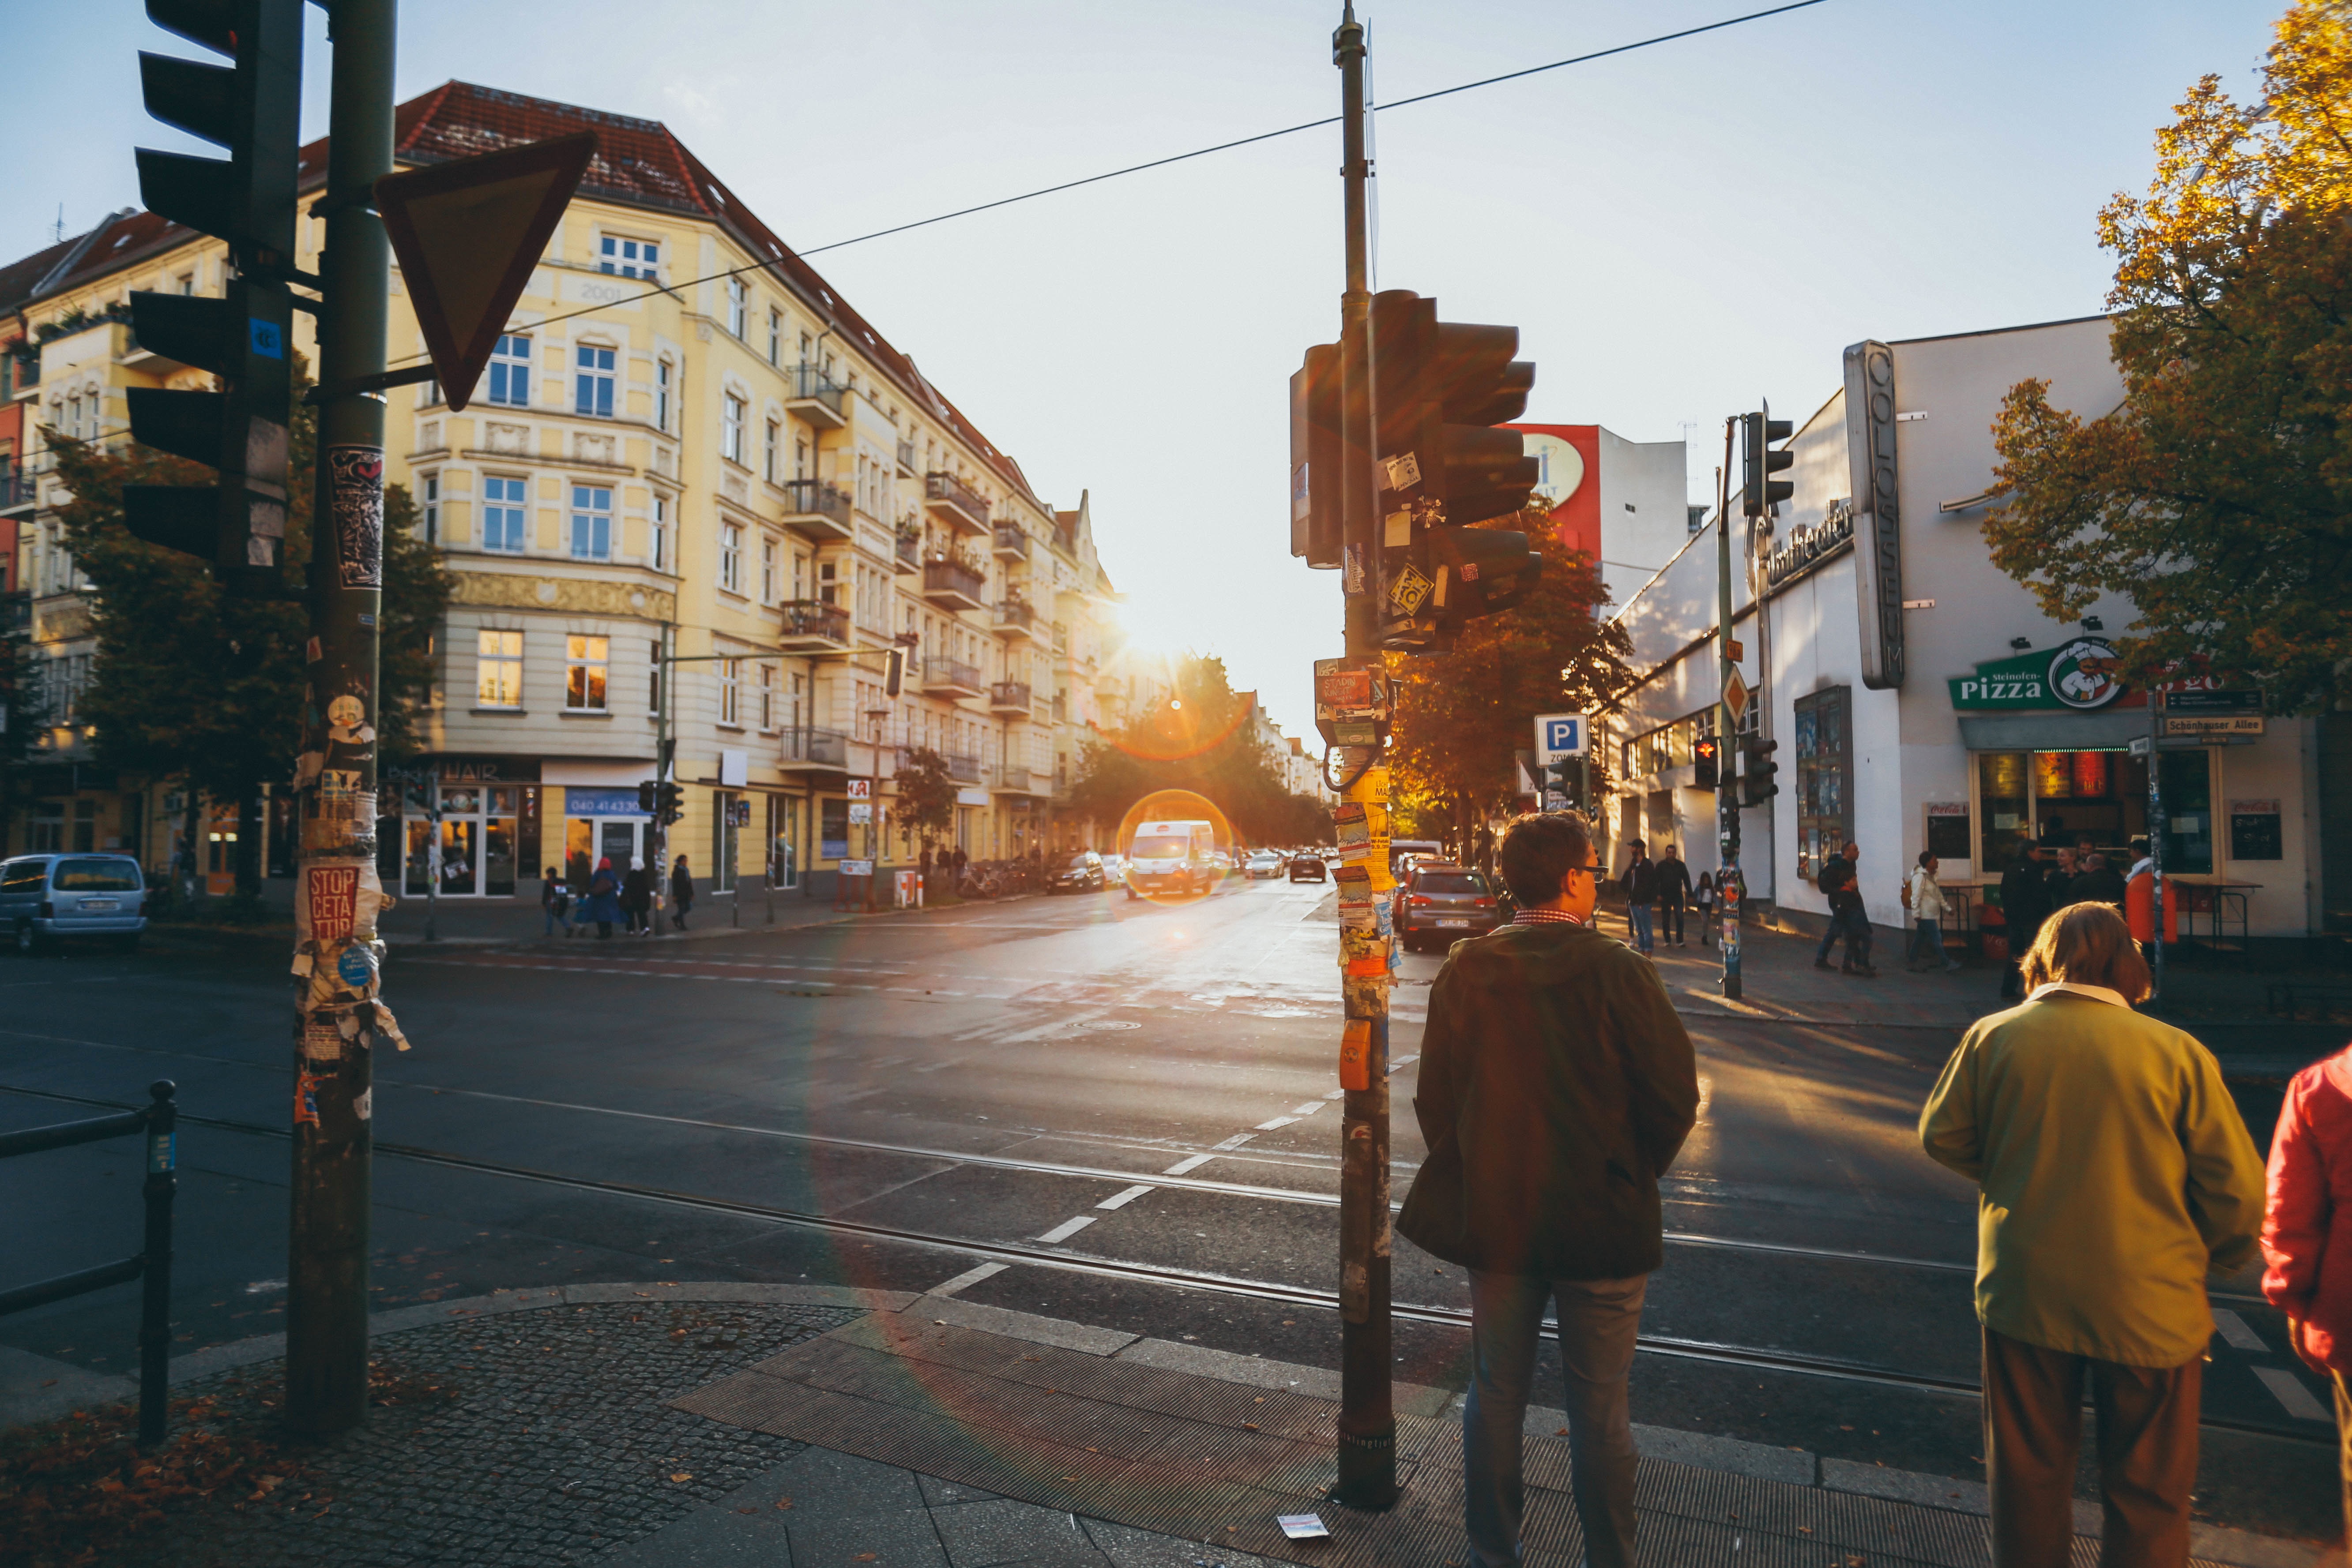
pedestrian, road, street, crossing, town, building, alley, city, urban, cityscape, downtown, evening, lane, season, infrastructure, neighbourhood, urban area, residential area, human settlement